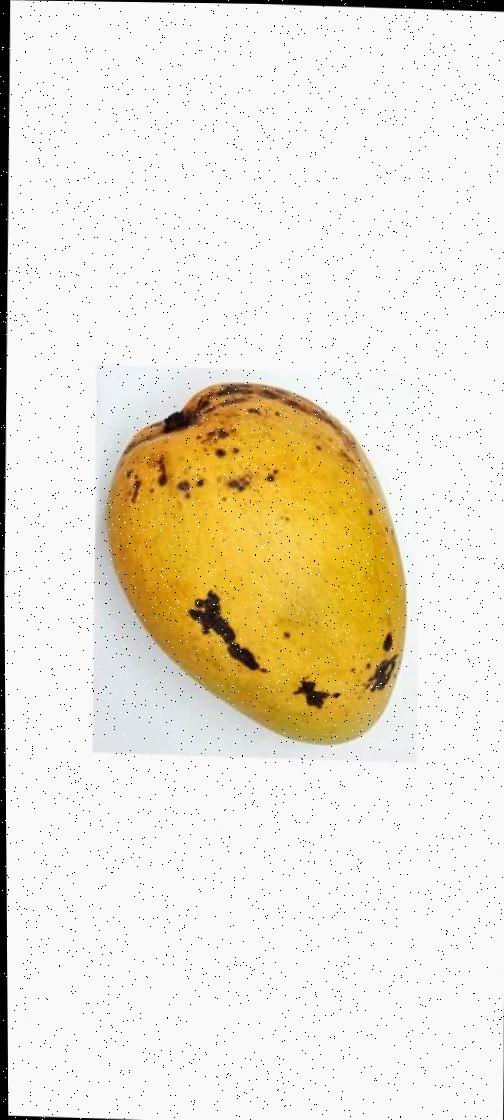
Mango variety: Bari-11